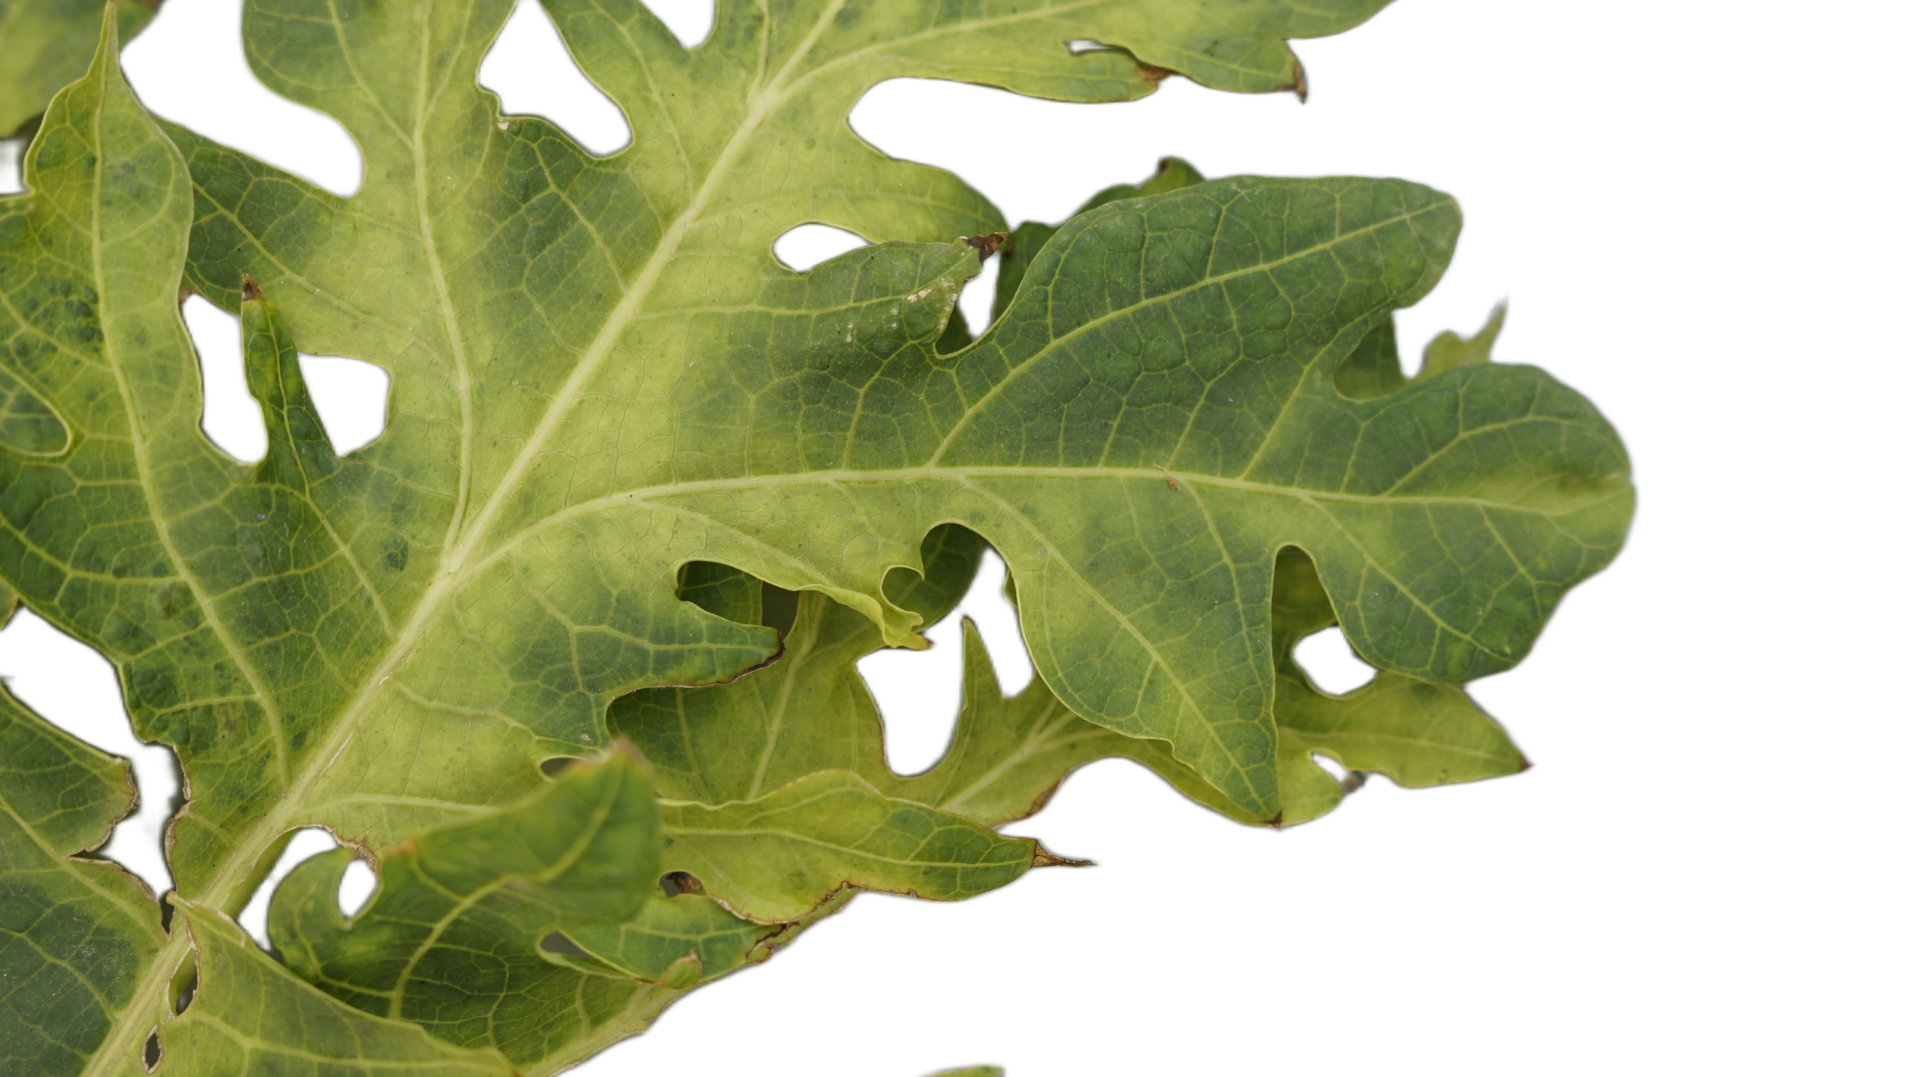
Crop: Papaya
Label: Bacterial_Blight